Gary Pihl

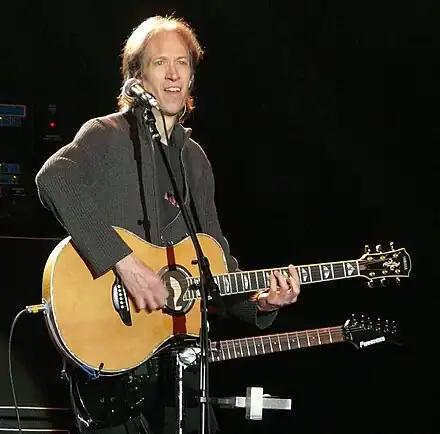
Gary Pihl performing with Boston in 2008

Gary O. Pihl (pronounced "peel") (born November 21, 1950) is an American rock musician and guitarist best known for playing with Sammy Hagar and the hard rock band Boston.